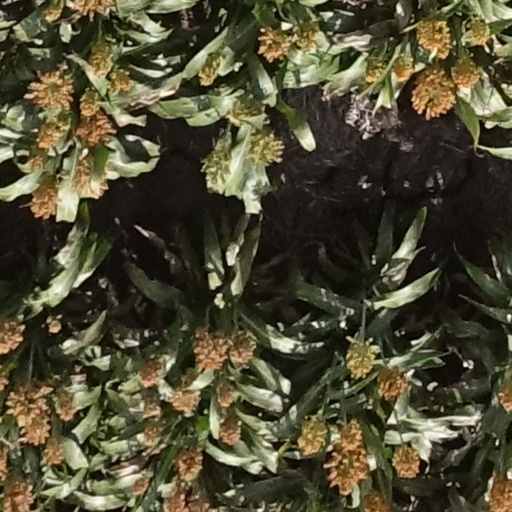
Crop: sorghum